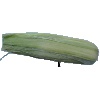
Label: Corn Husk 1